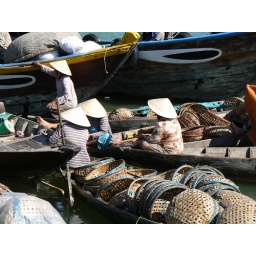
On the water near the fish market at Hoi An